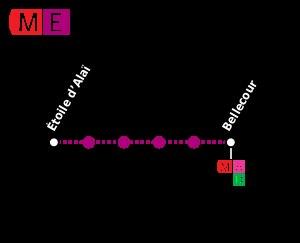
Le métro de Lyon est un des systèmes de transport en commun desservant la ville française de Lyon et son agglomération. Il s'agit d'un réseau métropolitain constitué de quatre lignes dénommées à l'aide des lettres A, B, C et D auxquelles s'ajoutent deux lignes de funiculaires dénommées par les indices F1 et F2. Le réseau comporte quarante stations pour 32,05 km de voies en site propre.